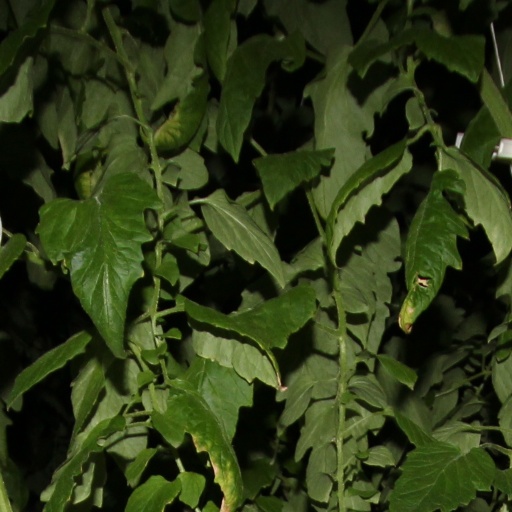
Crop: tomato